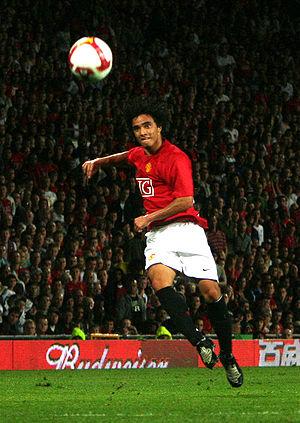
La saison 2015-2016 de l'Olympique lyonnais est la soixante-sixième de l'histoire du club. Le club sort d'une saison réussie avec une seconde place en championnat, qui lui permet de revenir en Ligue des champions.
Rafael Pereira da Silva, dit Rafael, né le 9 juillet 1990 à Petrópolis, est un footballeur international brésilien qui évolue en Ligue 1 au poste de défenseur à l'Olympique lyonnais. Il est le frère jumeau du latéral gauche du FC Nantes Fábio.